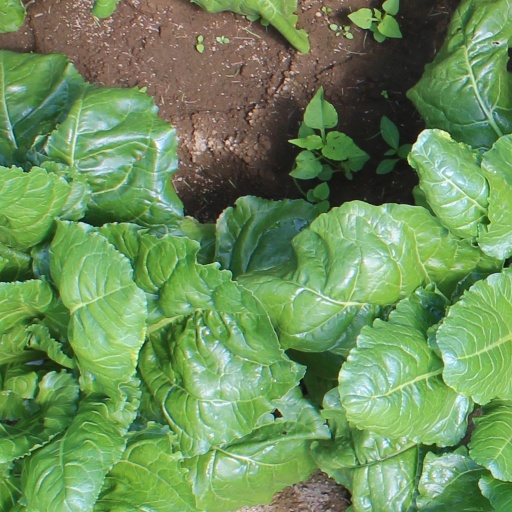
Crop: sugar beet